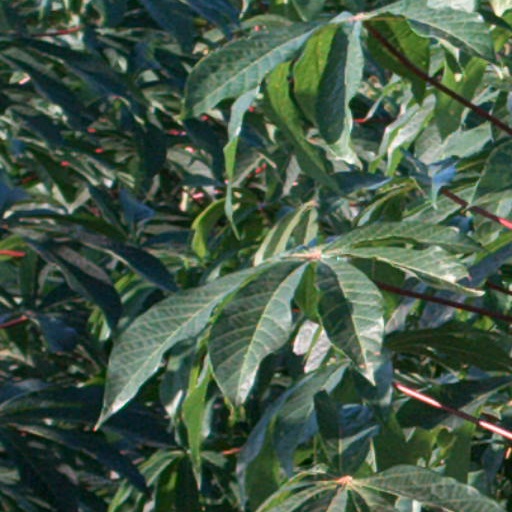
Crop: cassava